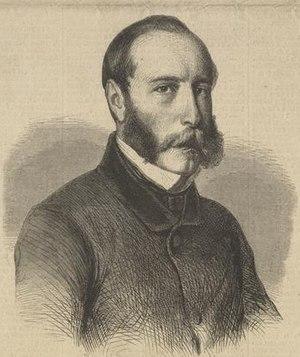
Albert de Pourtalès, ambassadeur de Prusse en France
La famille de Pourtalès olim Pourtalès est une famille d'origine française. Elle est originaire des Cévennes et de confession huguenote. En France, où elle est toujours représentée, elle appartient à l'ancienne bourgeoisie. Au XVIIIᵉ siècle elle s'installe à Neuchâtel en Suisse où grâce à sa réussite dans le commerce elle sera anoblie en 1750 par le roi de Prusse. À compter de cette émigration elle se distinguera principalement en Suisse et en Prusse. Acquérant divers châteaux et tissant un réseau d'alliances, elle offre ainsi un bon exemple de réussite d'une famille huguenote ayant émigrée à la suite de la révocation en 1685 de l'édit de Nantes. Un rameau s'installera également aux États-Unis.